Jenny Wilson (politician)

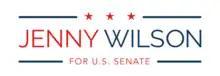
Campaign logo

In July 2017, Wilson announced her intention to run in 2018 for the U.S. Senate against Orrin Hatch. In January 2018, Hatch announced he would retire at the end of his seventh term, leaving the seat open. Wilson raised nearly $140,000 in the second-quarter fundraising period. The Republican Party eventually selected 2012 presidential nominee Mitt Romney to run against Wilson to succeed Hatch.